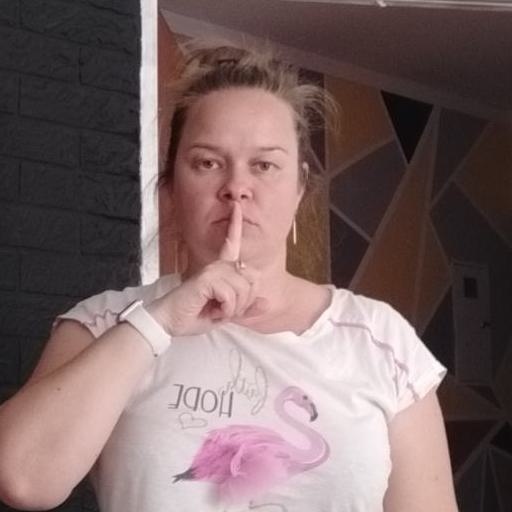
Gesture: mute